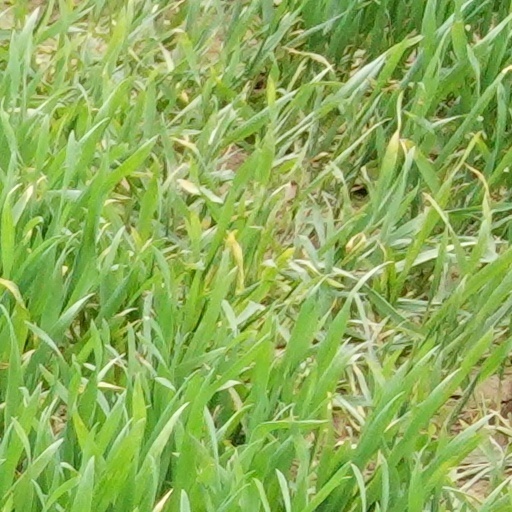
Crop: wheat